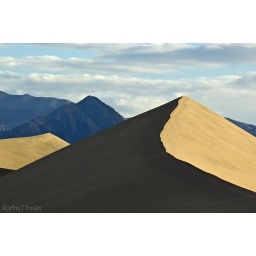
Contrasting light and shadows on sand dunes and mountains in Mesquite Flat, Death Valley National Park, California.